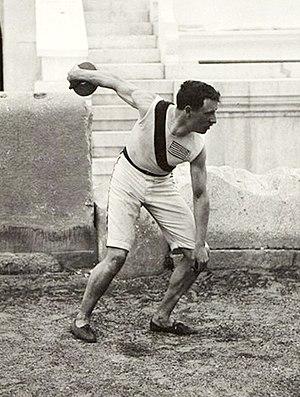
Robert Garrett, né le 24 mai 1875 et mort le 25 avril 1961 à Baltimore, est un athlète américain, double champion olympique.